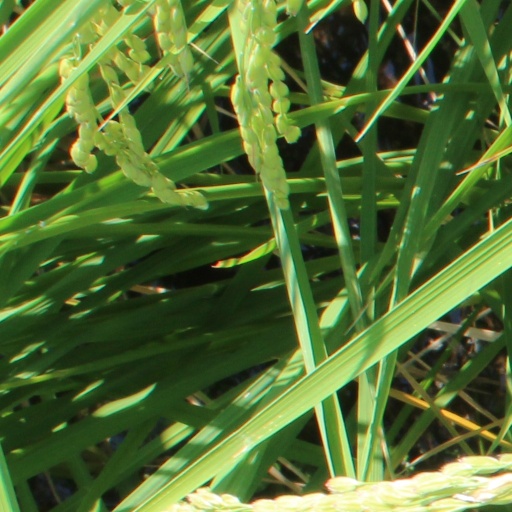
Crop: rice